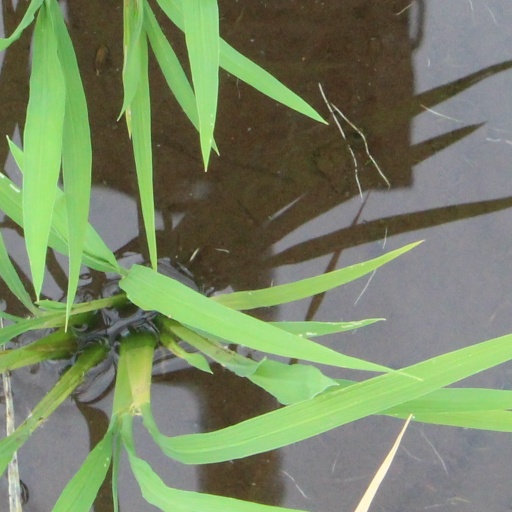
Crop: rice